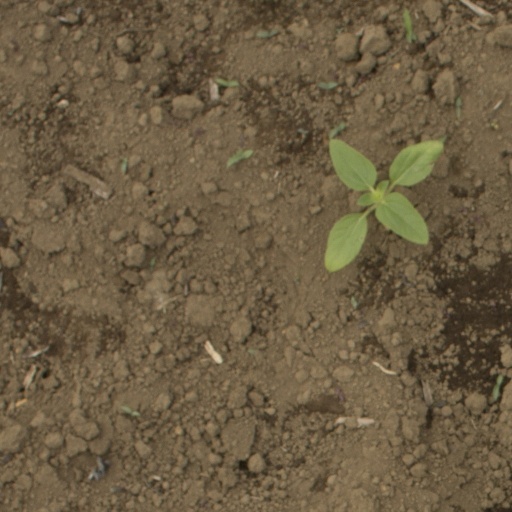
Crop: Jerusalem artichoke